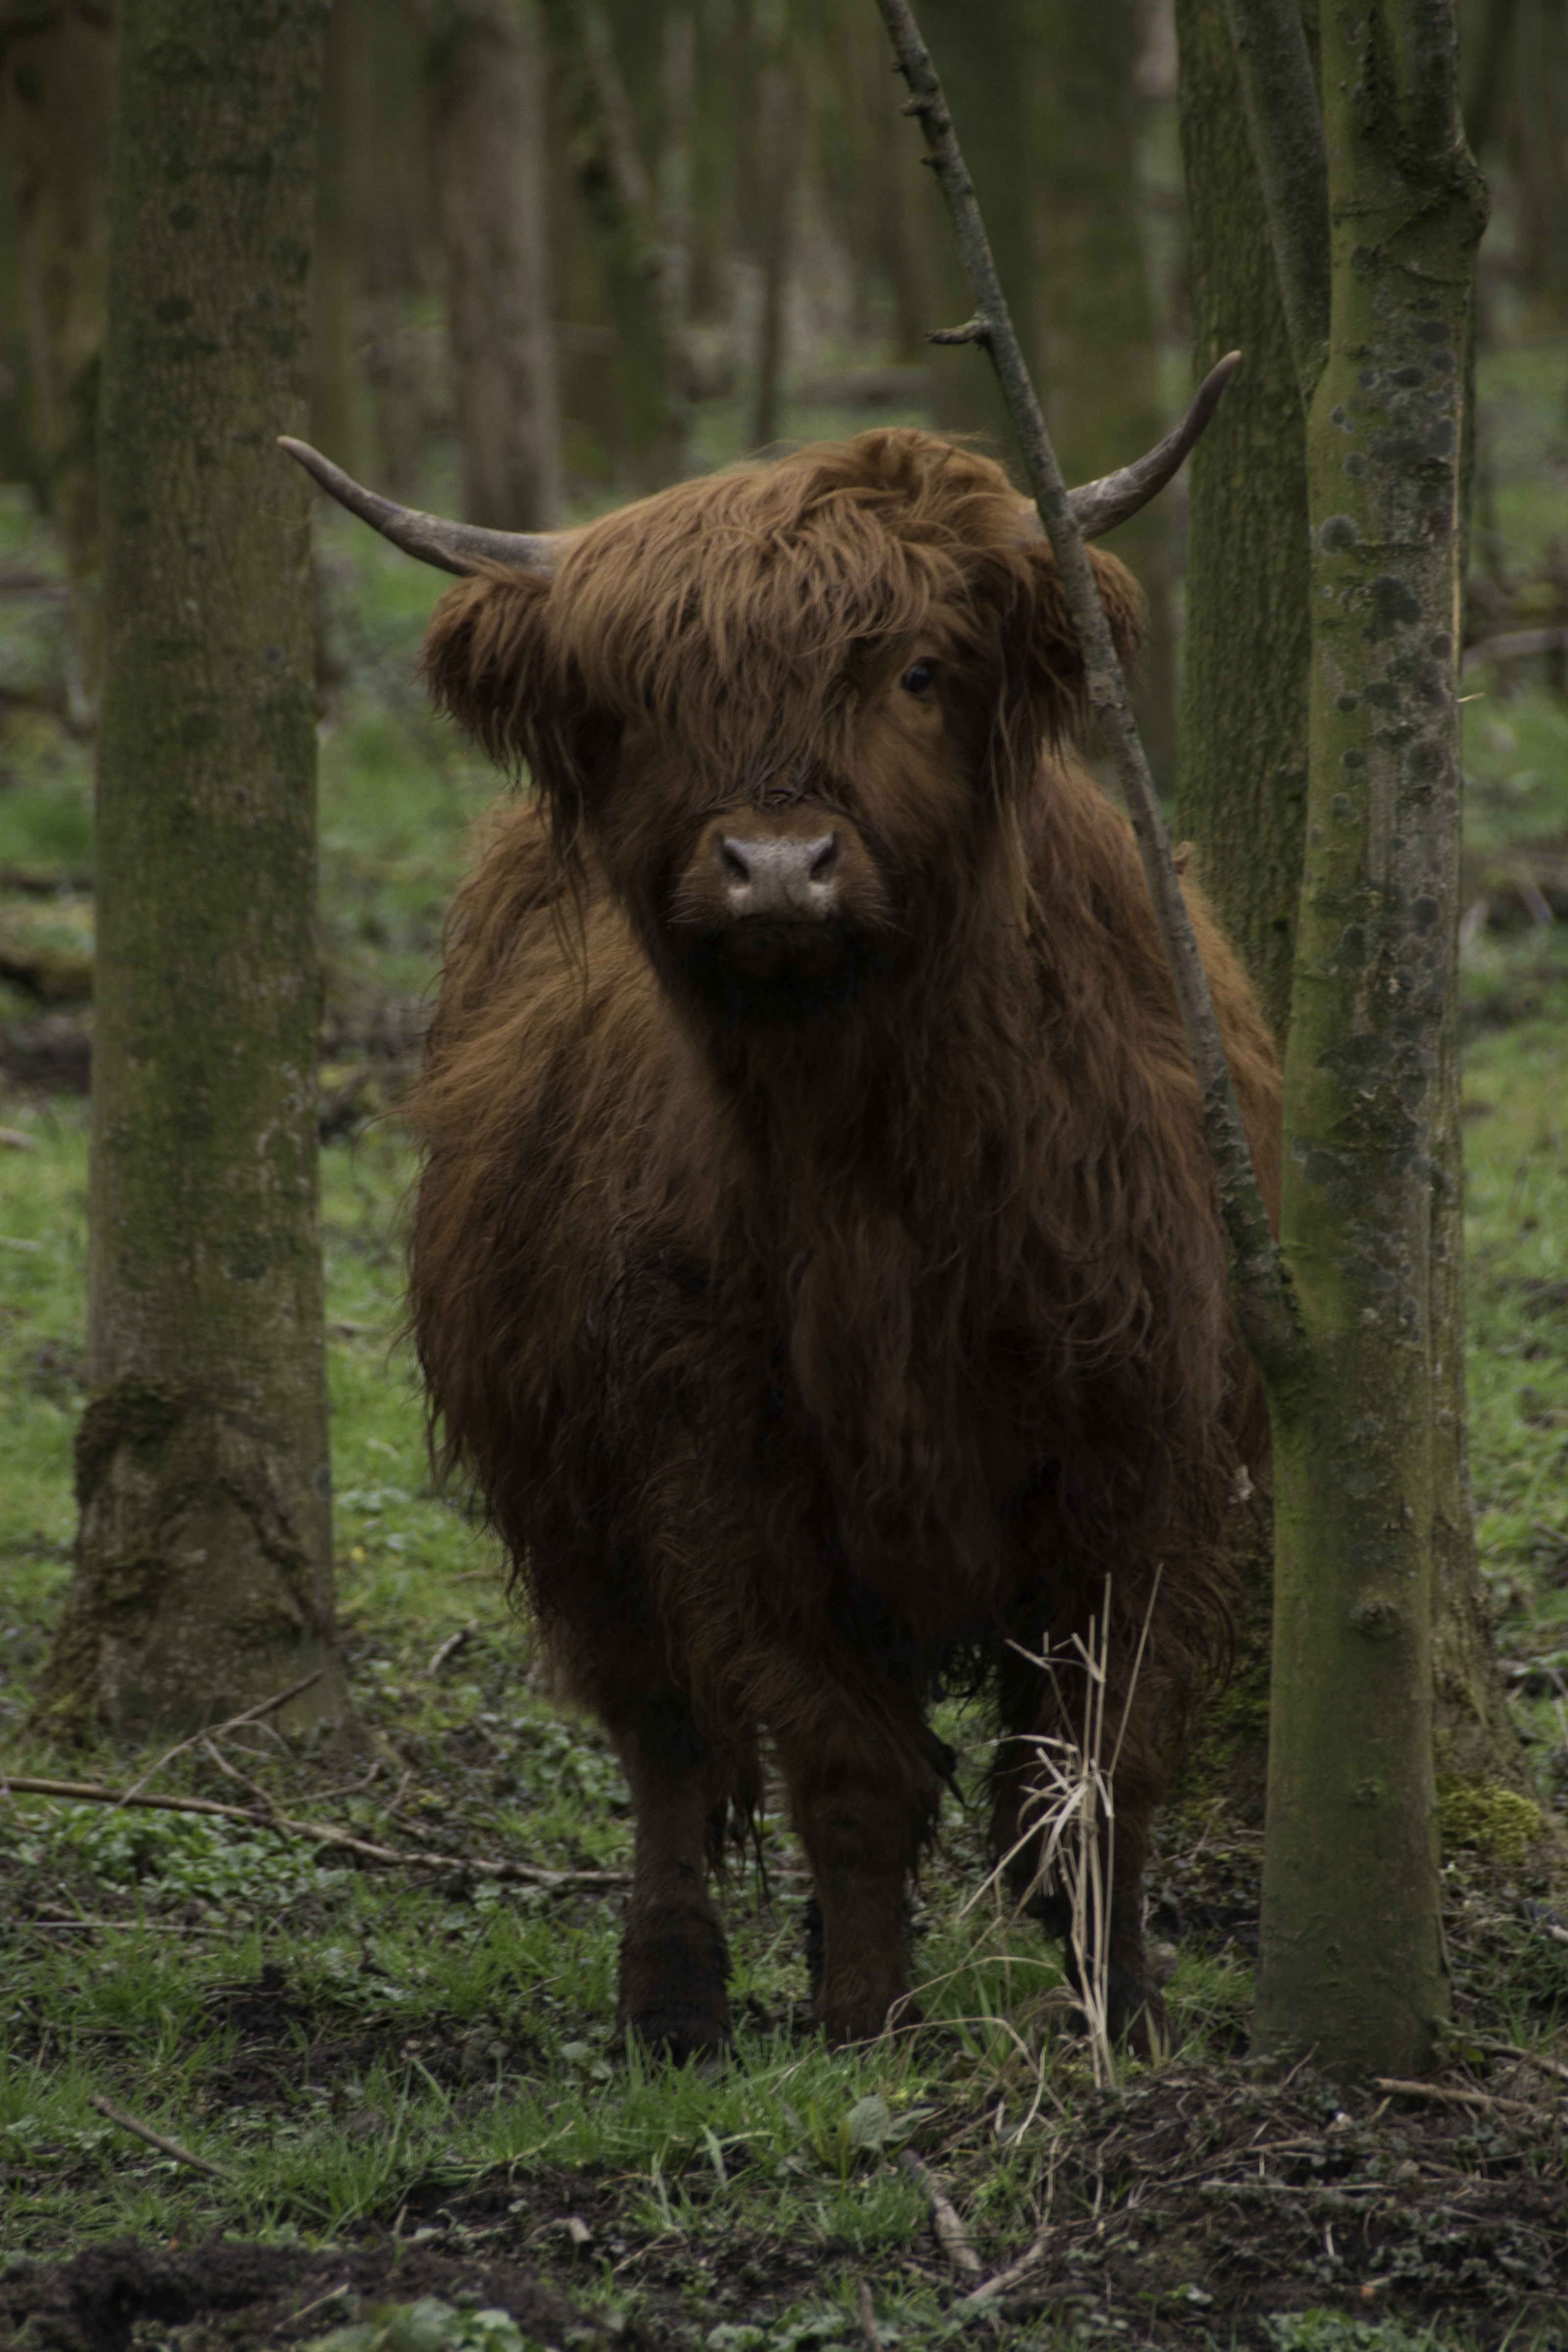
forest, wildlife, horn, cow, cattle, pasture, grazing, brown, mammal, fauna, calf, vertebrate, scottish, bison, yak, highlander, scottish highlanders, cattle like mammal, muskox